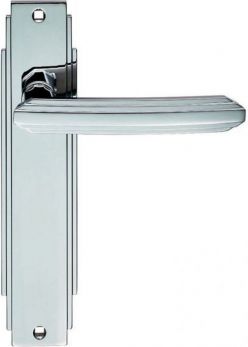
Label: straight